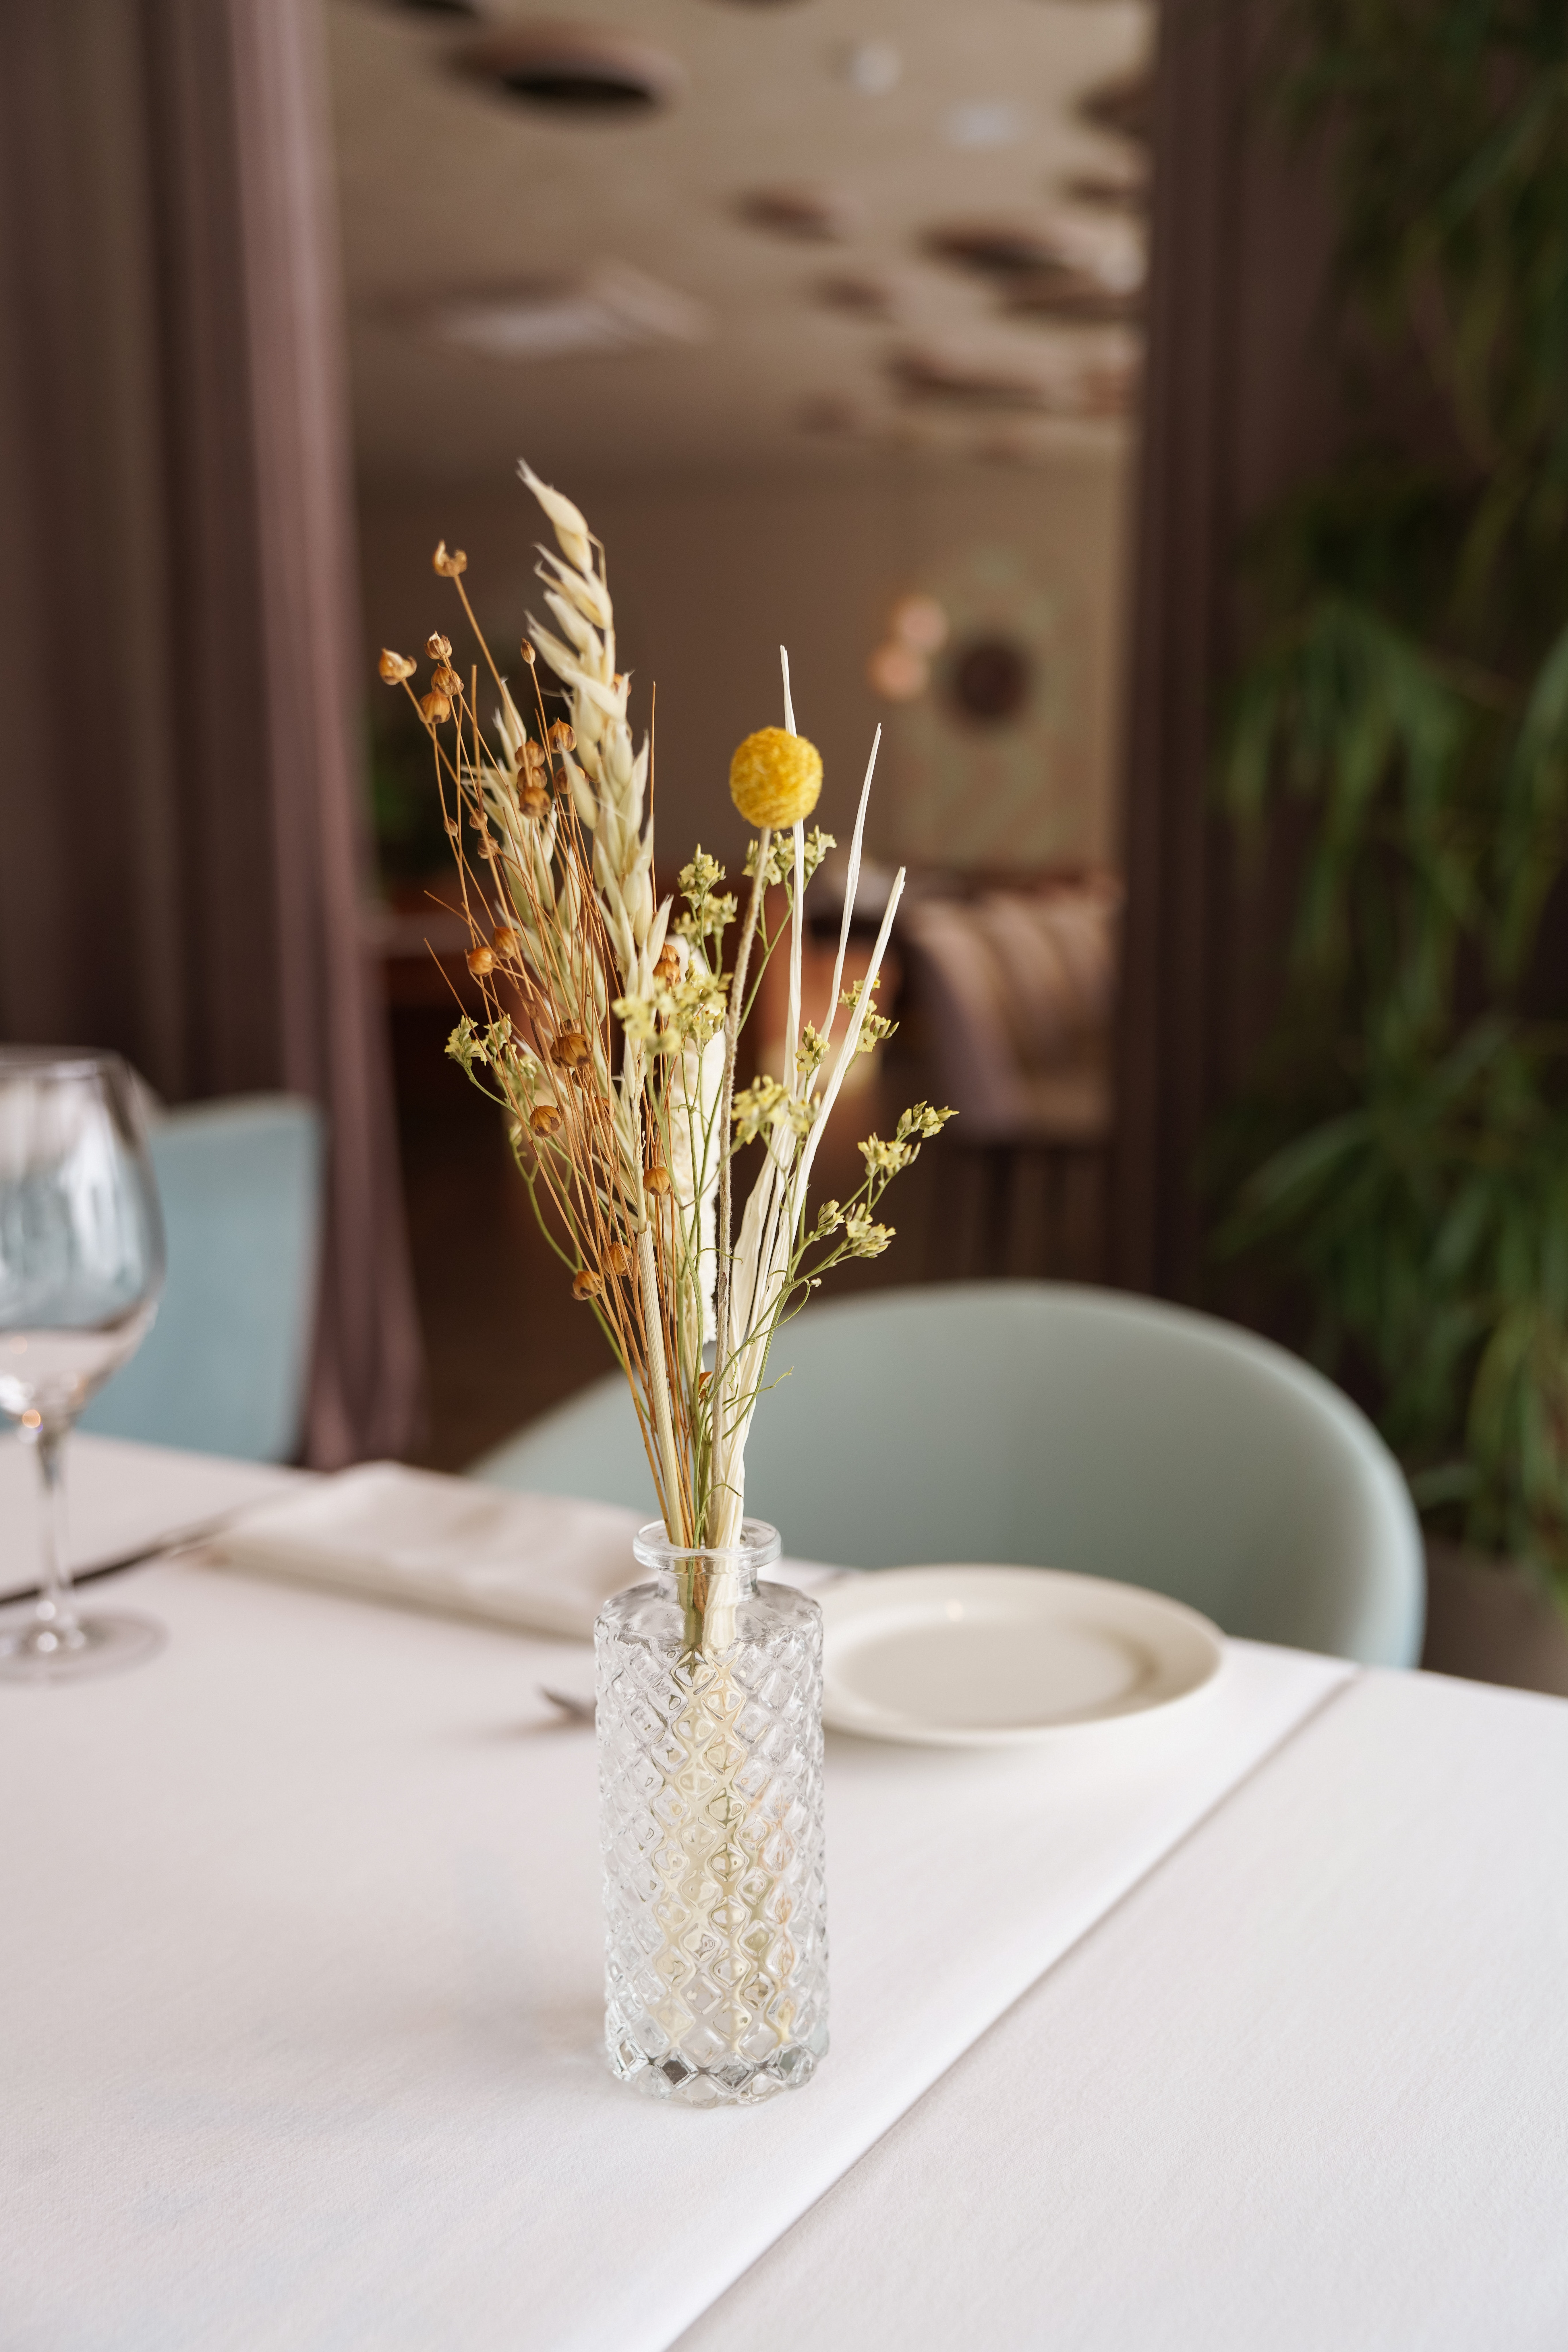
natural, flower, tableware, plant, furniture, table, drinkware, vase, twig, wood, grass, flower arranging, serveware, tablecloth, chair, petal, wine glass, bouquet, champagne stemware, stemware, glass, event, artifact, plate, artificial flower, cut flowers, centrepiece, linens, floral design, barware, floristry, flowering plant, room, art, rectangle, interior design, still life photography, herb, feather, plant stem, la carte food, wildflower, still life, metal, home accessories, artwork, dining room, meal, finger food, sunflower